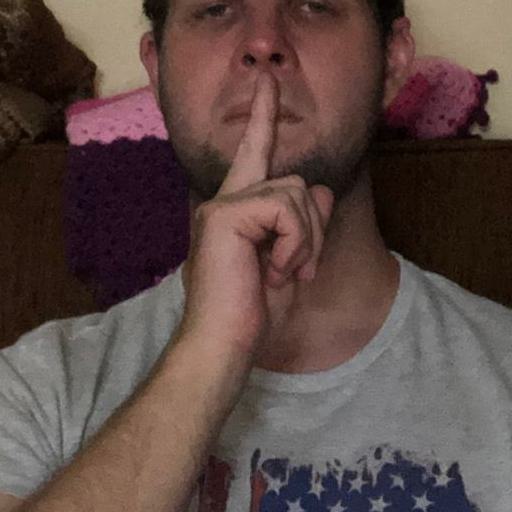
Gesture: mute